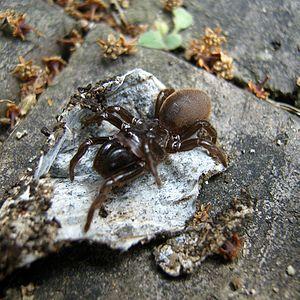
Atypus est un genre d'araignées mygalomorphes de la famille des Atypidae.
Atypus karschi est une espèce d'araignées mygalomorphes de la famille des Atypidae.